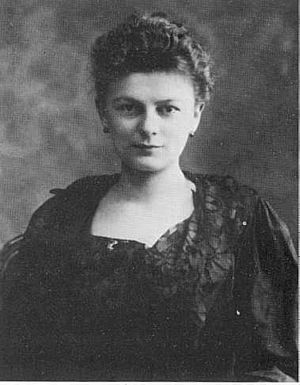
Sophie Chotek, hertuginde af Hohenberg / Levned
Sophie Chotek von Chotkowa
Sophie Maria Josephine Albina Gräfin Chotek von Chotkowa und Wognin, senere fyrstinde af Hohenberg var en bøhmisk adelskvinde, som var hustru til den østrigske tronfølger Franz Ferdinand. Hun blev dræbt sammen med ham ved et attentat i Sarajevo. Mordene kom til at udløse 1. verdenskrig.